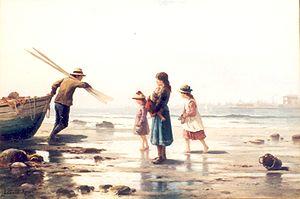
Edward Moran, né le 19 août 1829 à Bolton dans le comté du Lancashire en Angleterre et décédé le 8 juin 1901 à New York dans l'état de New York aux États-Unis, est un peintre américain d'origine anglaise, spécialisé dans la peinture marine.